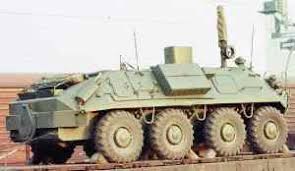
Label: BTR-60